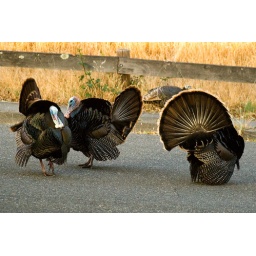
Three wild male turkeys displaying for a female in the background. Novato, Marin County, California.